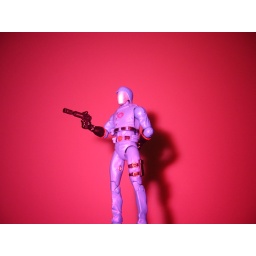
I put a red shopping bag over the flash. Wheeeeee